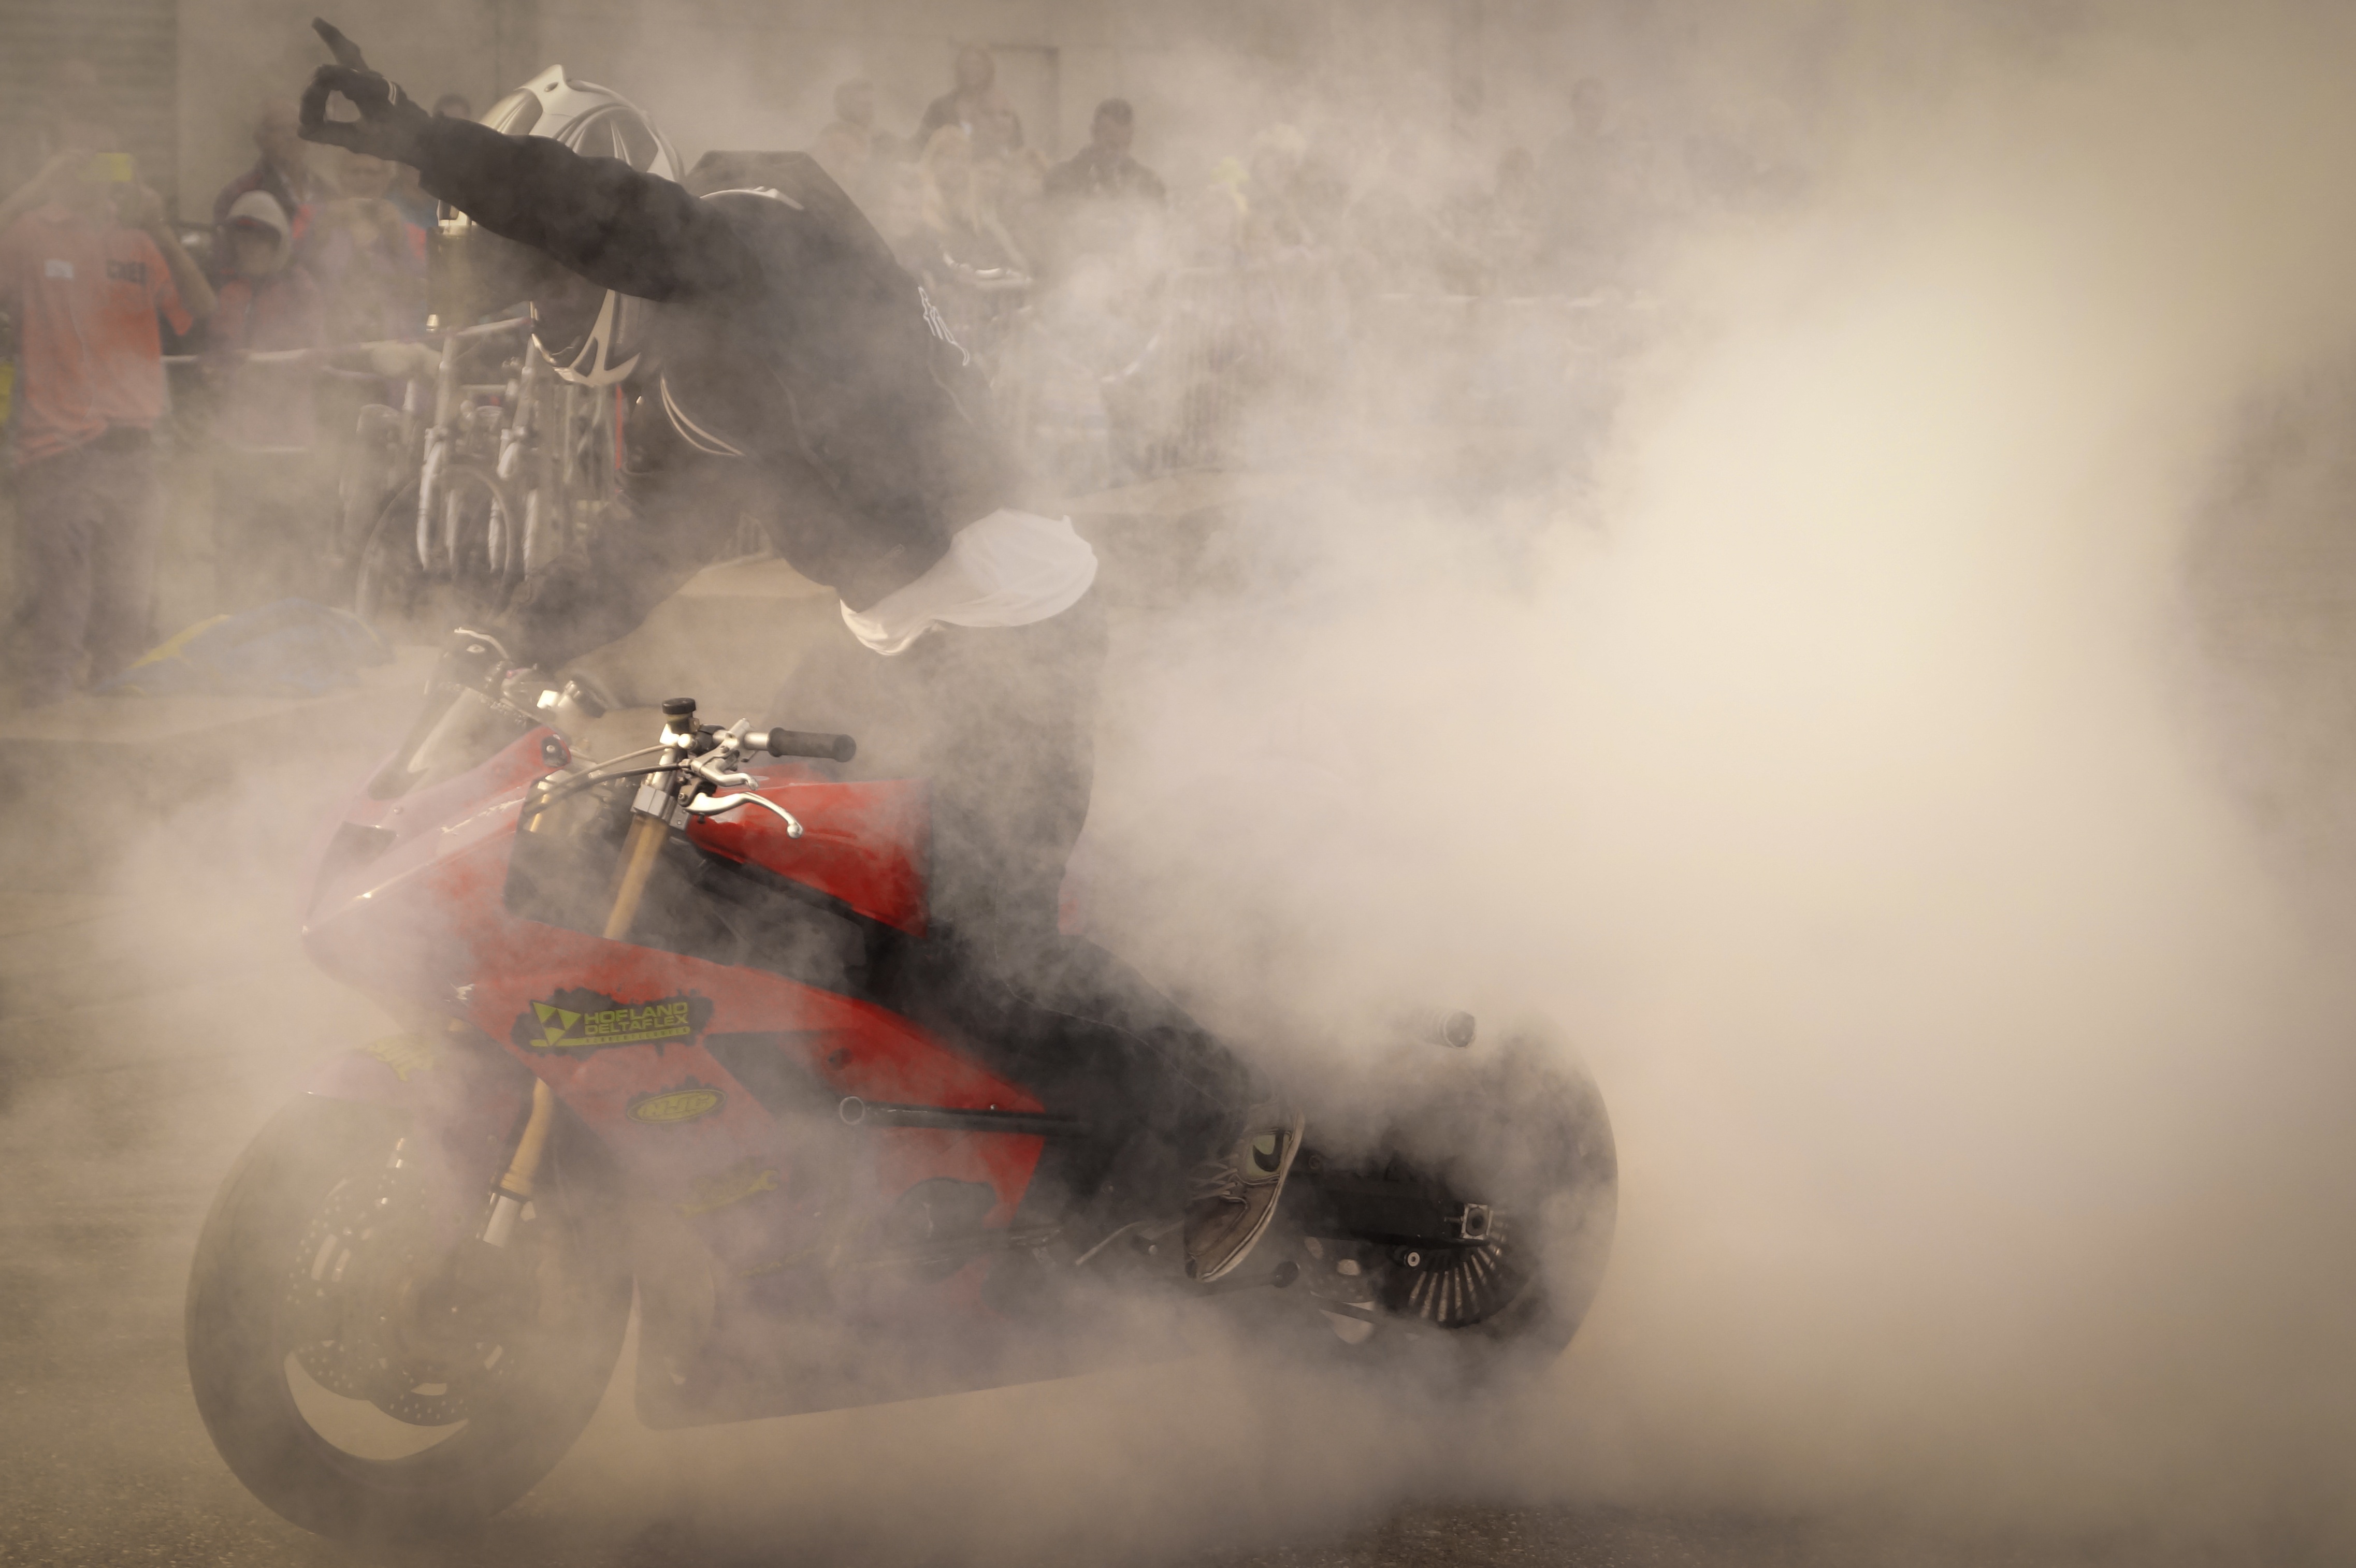
fog, smoke, vehicle, motorcycle, fire, extreme, motorbike, race, driver, biker, stunt, screenshot, stunts, burnout, burn out, atmospheric phenomenon, atmosphere of earth, geological phenomenon